Short Sturgeon

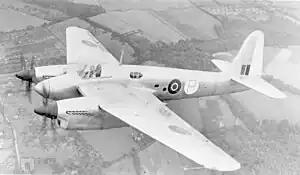
Sturgeon Mk.1 torpedo bomber prototype

The Short Sturgeon was a planned British carrier-borne reconnaissance bomber whose development began during Second World War with the S.6/43 requirement for a high-performance torpedo bomber, which was later refined into the S.11/43 requirement which was won by the Sturgeon. With the end of the war in the Pacific production of the aircraft carriers from which the Sturgeon was intended to operate was suspended and the original reconnaissance bomber specification was cancelled.